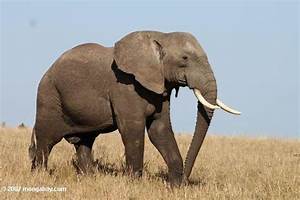
Label: elefante